F. L. Lucas

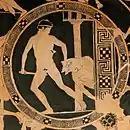
Theseus dragging Minotaur from Labyrinth, Attic vase-painting chosen by Lucas as cover emblem for four of his books published by the Cambridge University Press

Lucas returned time and again in his books to the theme of happiness, and in 1960 summed up his thoughts on happiness thus:Vitality of mind and body; the activity to employ and maintain them; the zest and curiosity that they can animate; freedom to travel widely in nature and art, in countries of the world and countries of the mind; human affections; and the gift of gaiety – these seem to me, then, the main causes of happiness. I am surprised to find how few and simple they are.